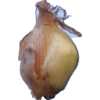
Label: onion